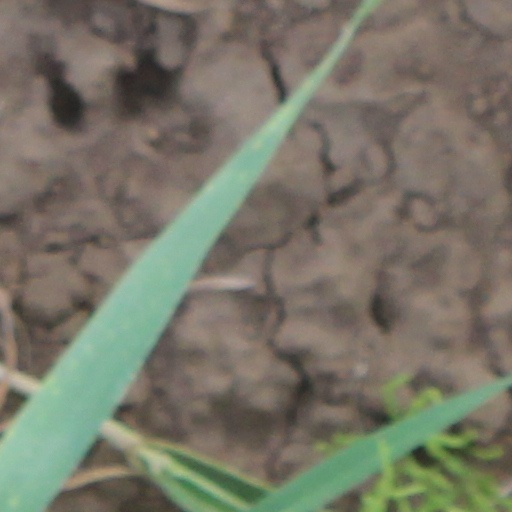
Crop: wheat